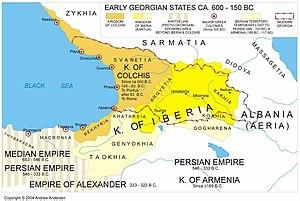
Les Géorgiens ou Kartvéliens sont un peuple caucasien portant principalement la nationalité de la République de Géorgie, dans le Caucase du Sud.
Les Macrones ou Macrons, étaient un peuple de Colchide, localisé à l'est de la région du Pont.